Jean Jacques Dozy

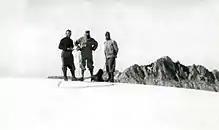
Anton Colijn, and Jean Jacques Dozy during the Carstensz expedition (1936)

Jean Jacques Dozy (18 June 1908, in Rotterdam – 1 November 2004, in The Hague) was a Dutch geologist.